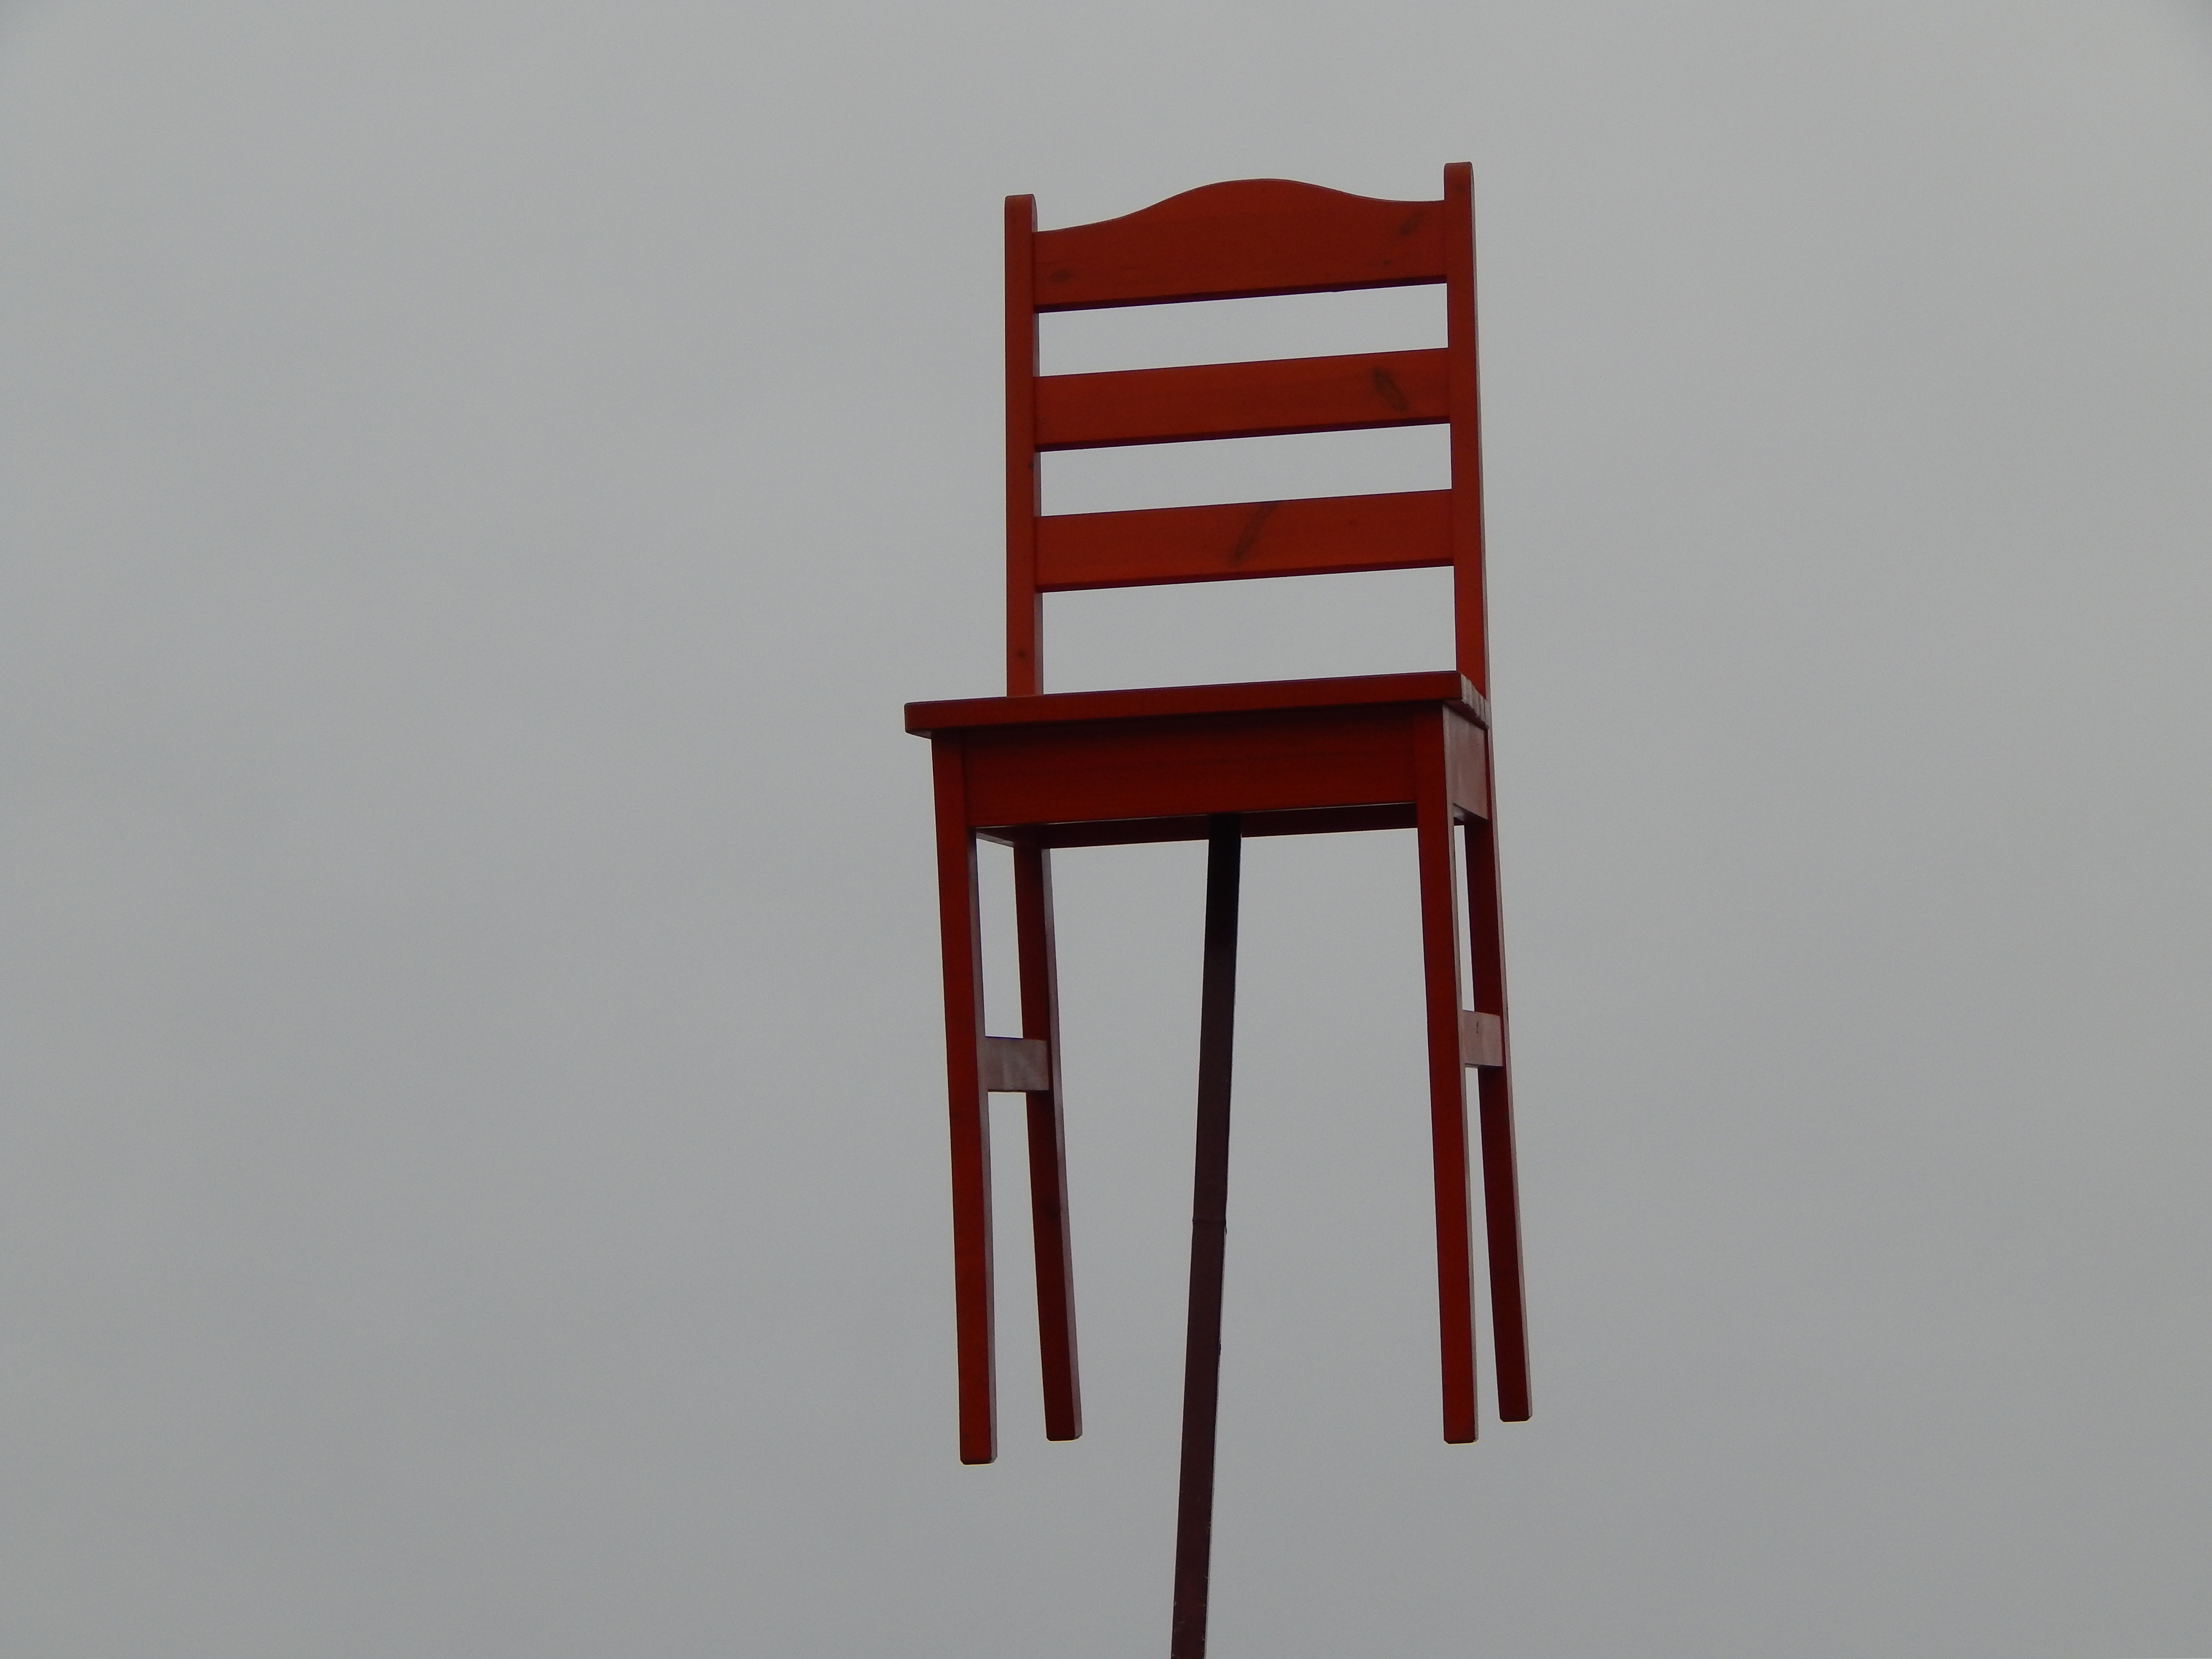
chair, view, advertising, line, red, furniture, ladder, piece of furniture